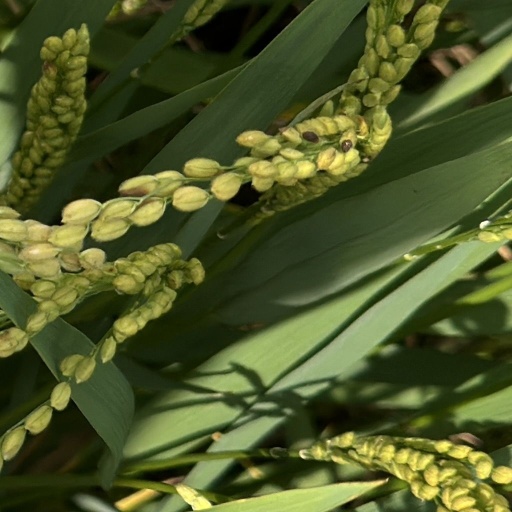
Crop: rice